Danny Schechter

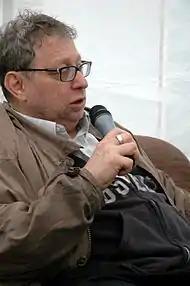
Schechter speaking to a radio station host in Ilmenau, Germany on June 4, 2007

During his time in London, Schechter was a Steering Committee member of the American anti-Vietnam war group The Stop-it Committee. He met Ruth First and other anti-apartheid activists. He joined the African National Congress (ANC) as a part of the organization's "London Recruits", who were tasked with entering South Africa undetected by authorities and conveying communication between exiled members of the ANC and members still in South Africa. While in South Africa Schechter attended the funeral of Albert Lutuli who was the President of the African National Congress from 1952 to 1967.